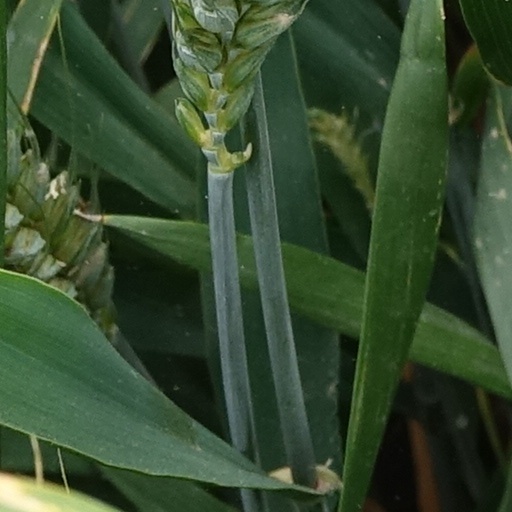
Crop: wheat